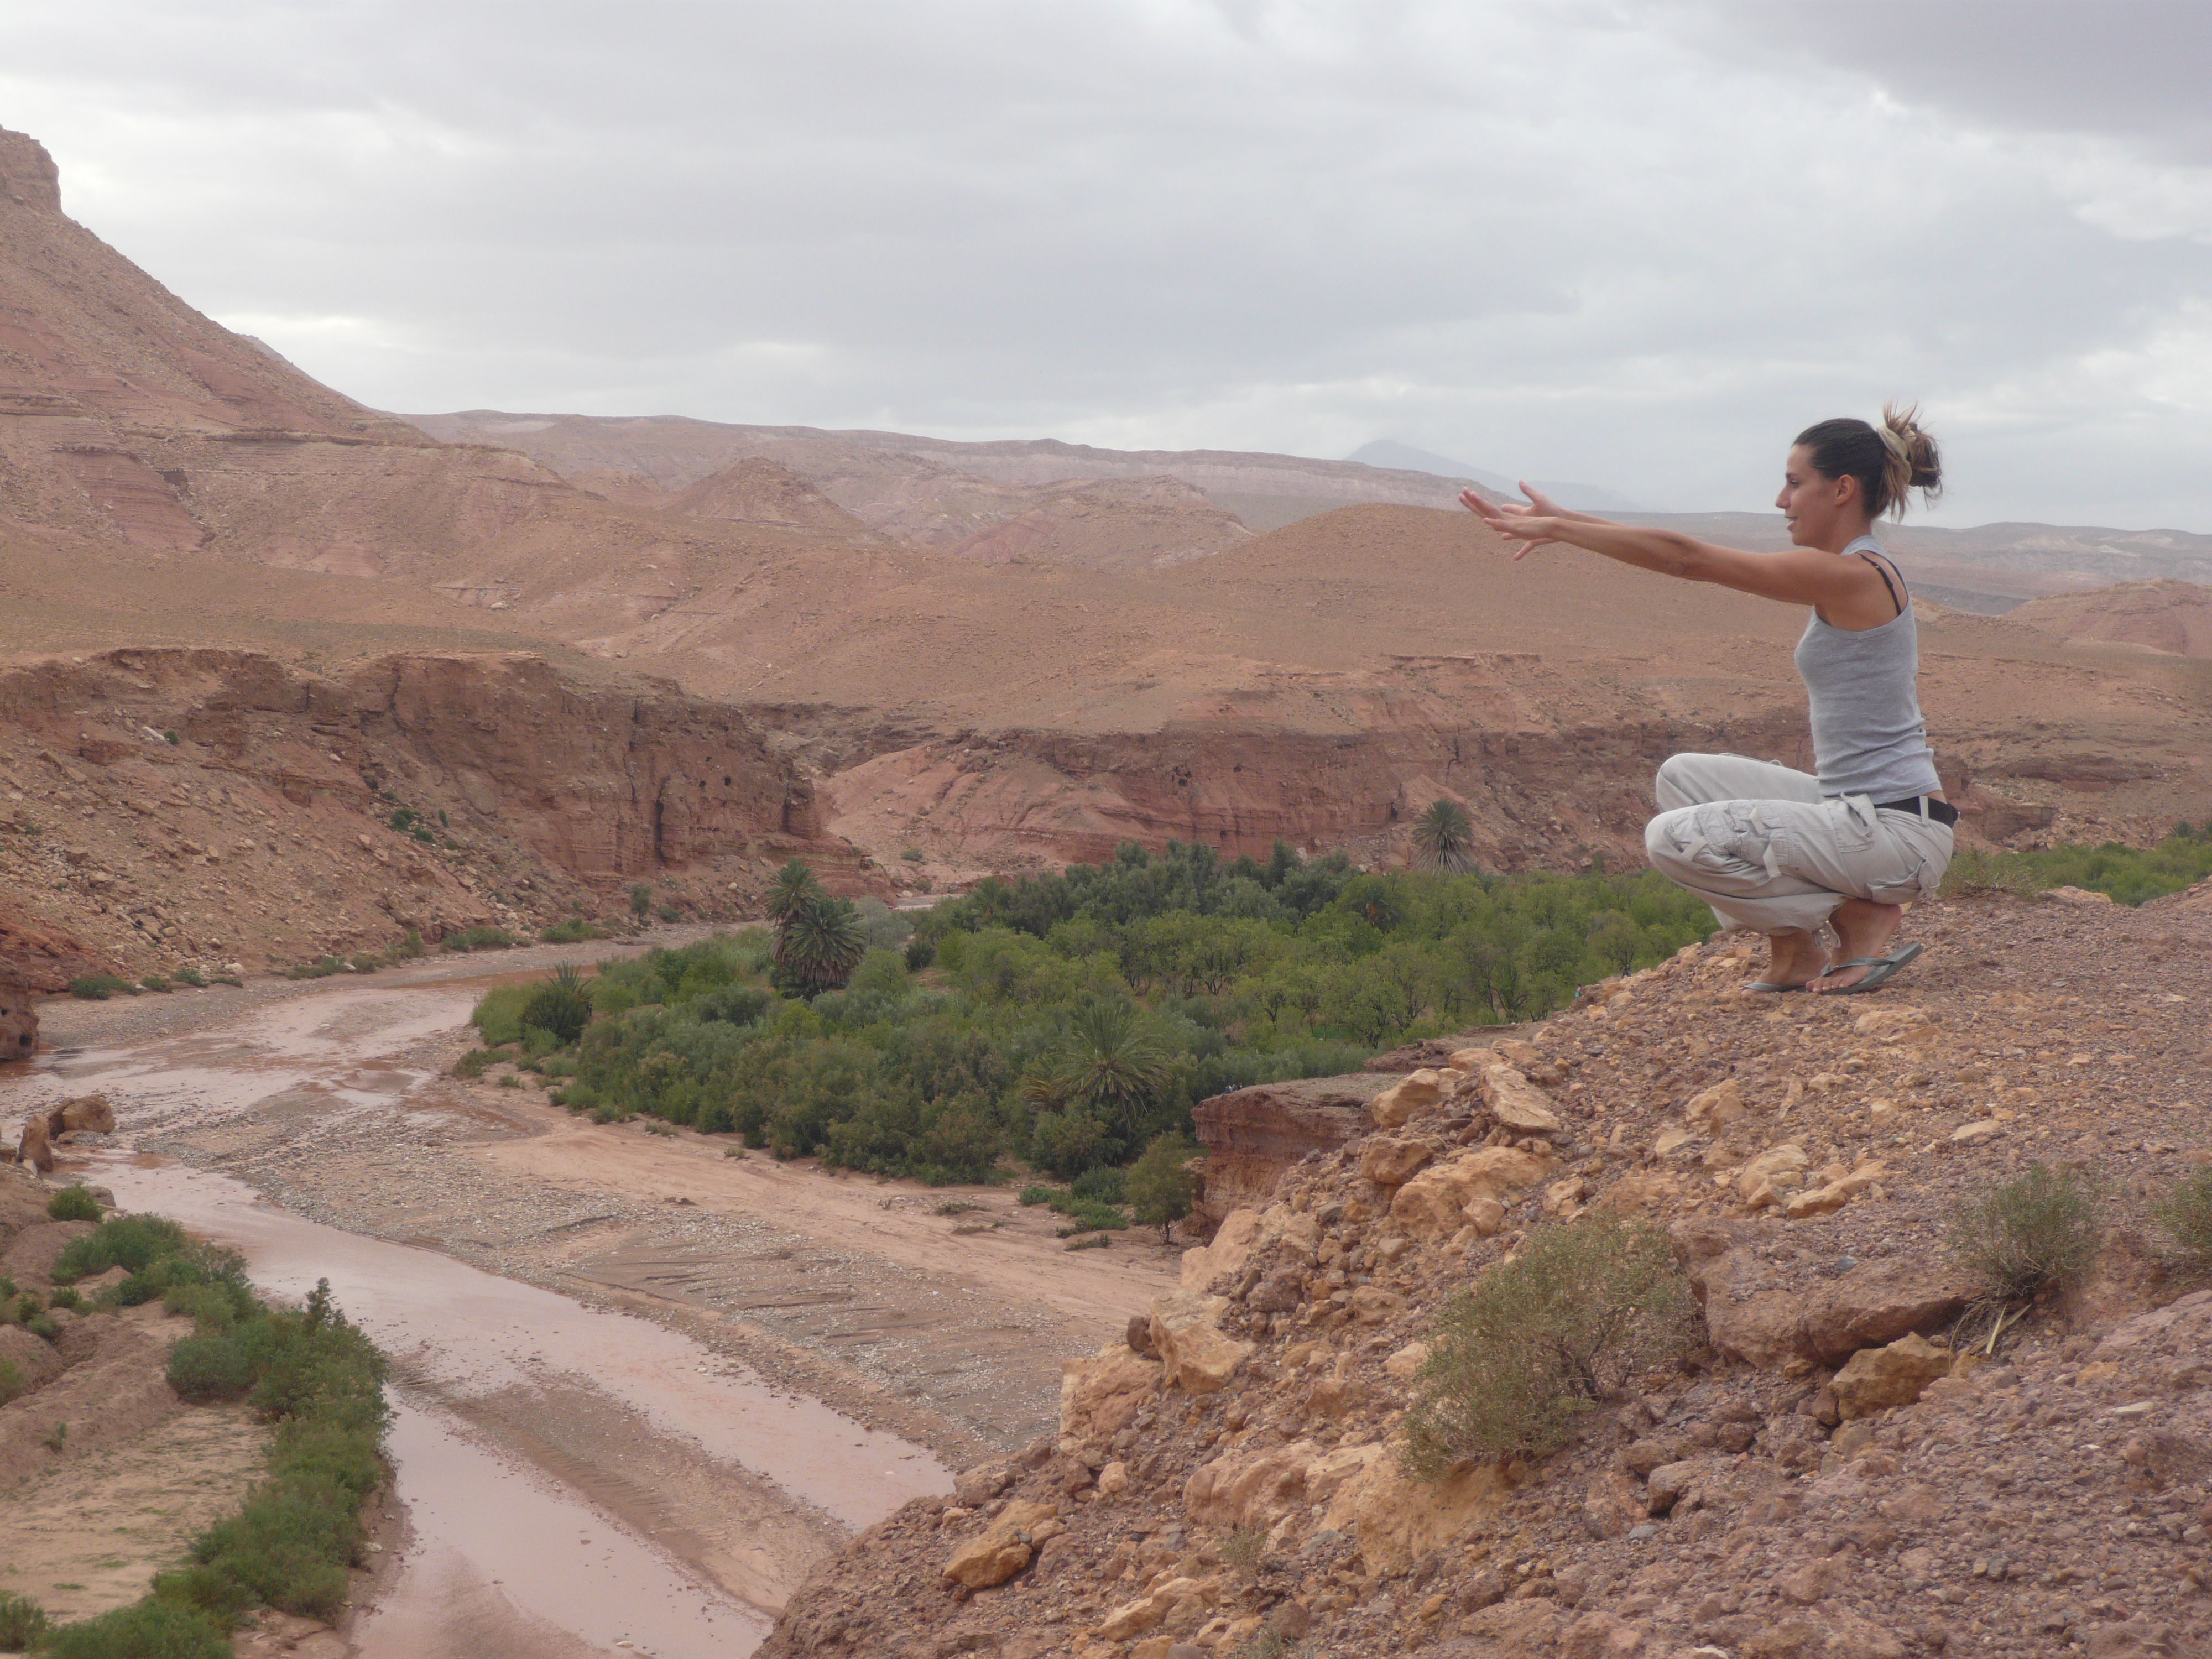
morocco, wadi, zen, brown, woman, gym, earth, nature, landscape, badlands, ecoregion, geology, rock, formation, terrain, plant community, valley, geological phenomenon, vacation, soil, fault, hill, canyon, fawn, road, tourism, bedrock